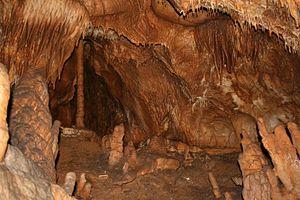
La grotte de Jasov est une grotte située dans la localité de Jasov en Slovaquie. Elle a une longueur de 2 811 m dont 550 m sont visitables. C'est la plus ancienne grotte accessible au public de Slovaquie. Les moines du monastère voisin du site la faisaient déjà visiter en 1846.